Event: Nepal Earthquake
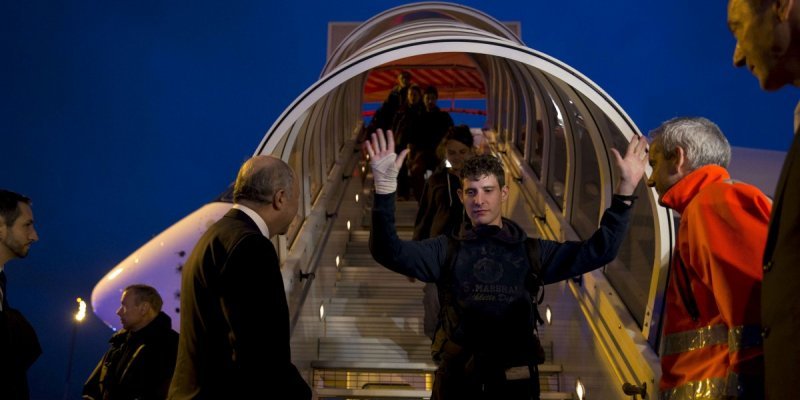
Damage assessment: no_damage